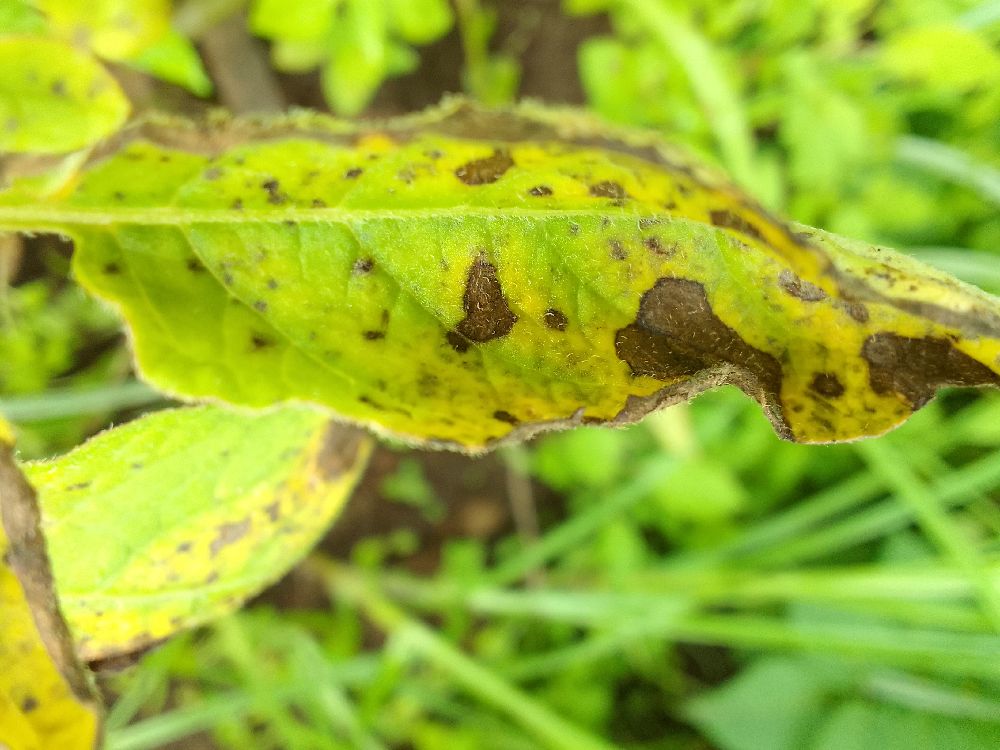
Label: Early blight